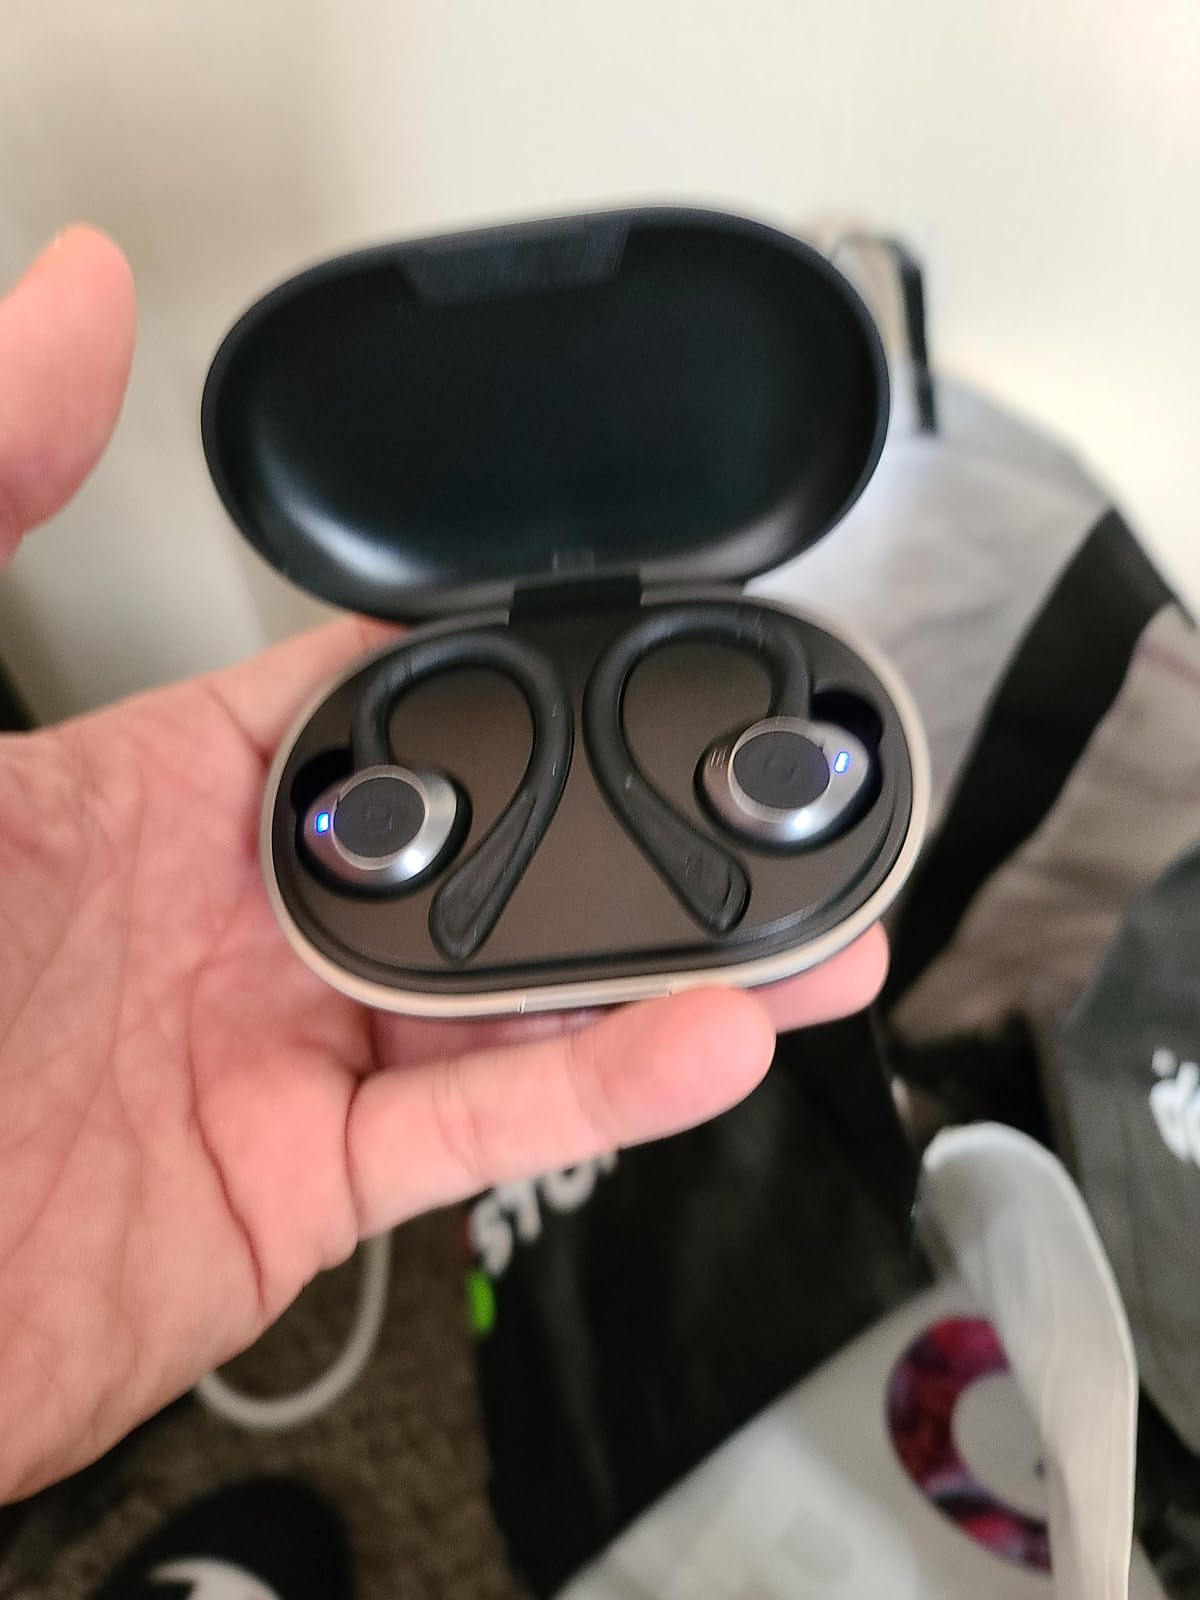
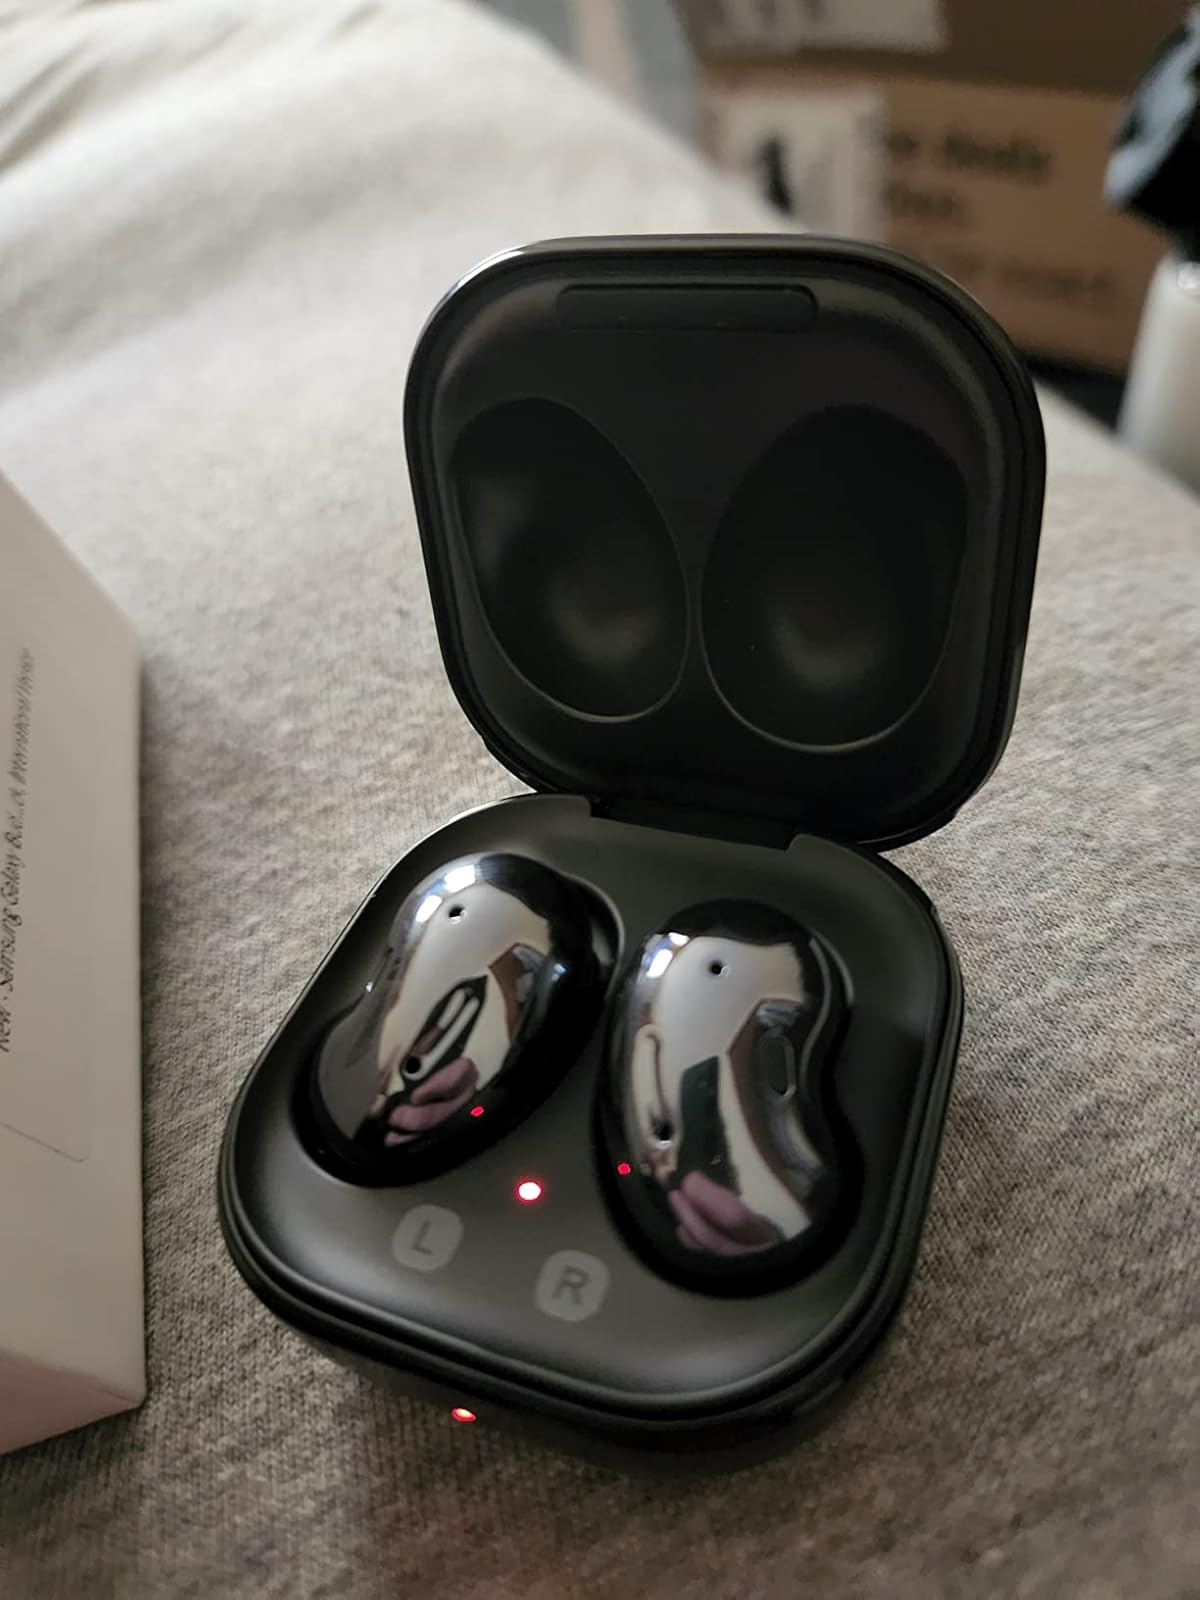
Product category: earbuds
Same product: no